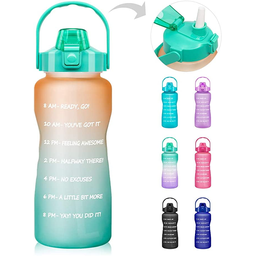
Label: bottles